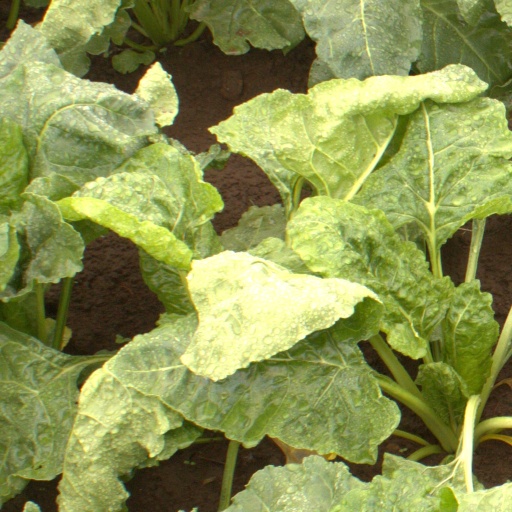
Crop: sugar beet